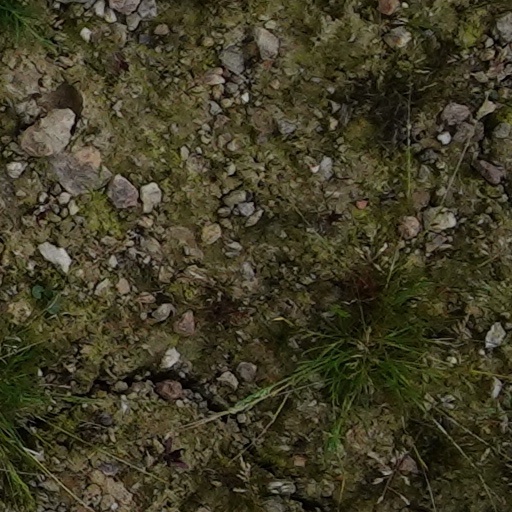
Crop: wheat